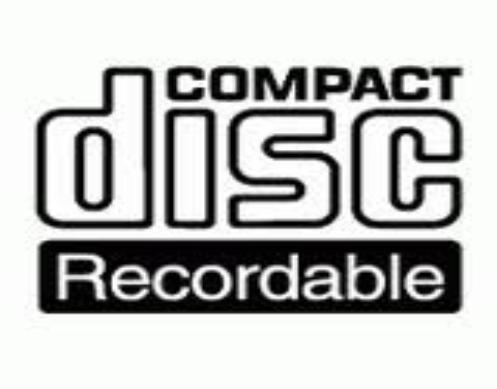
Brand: Compact
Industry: Electronic